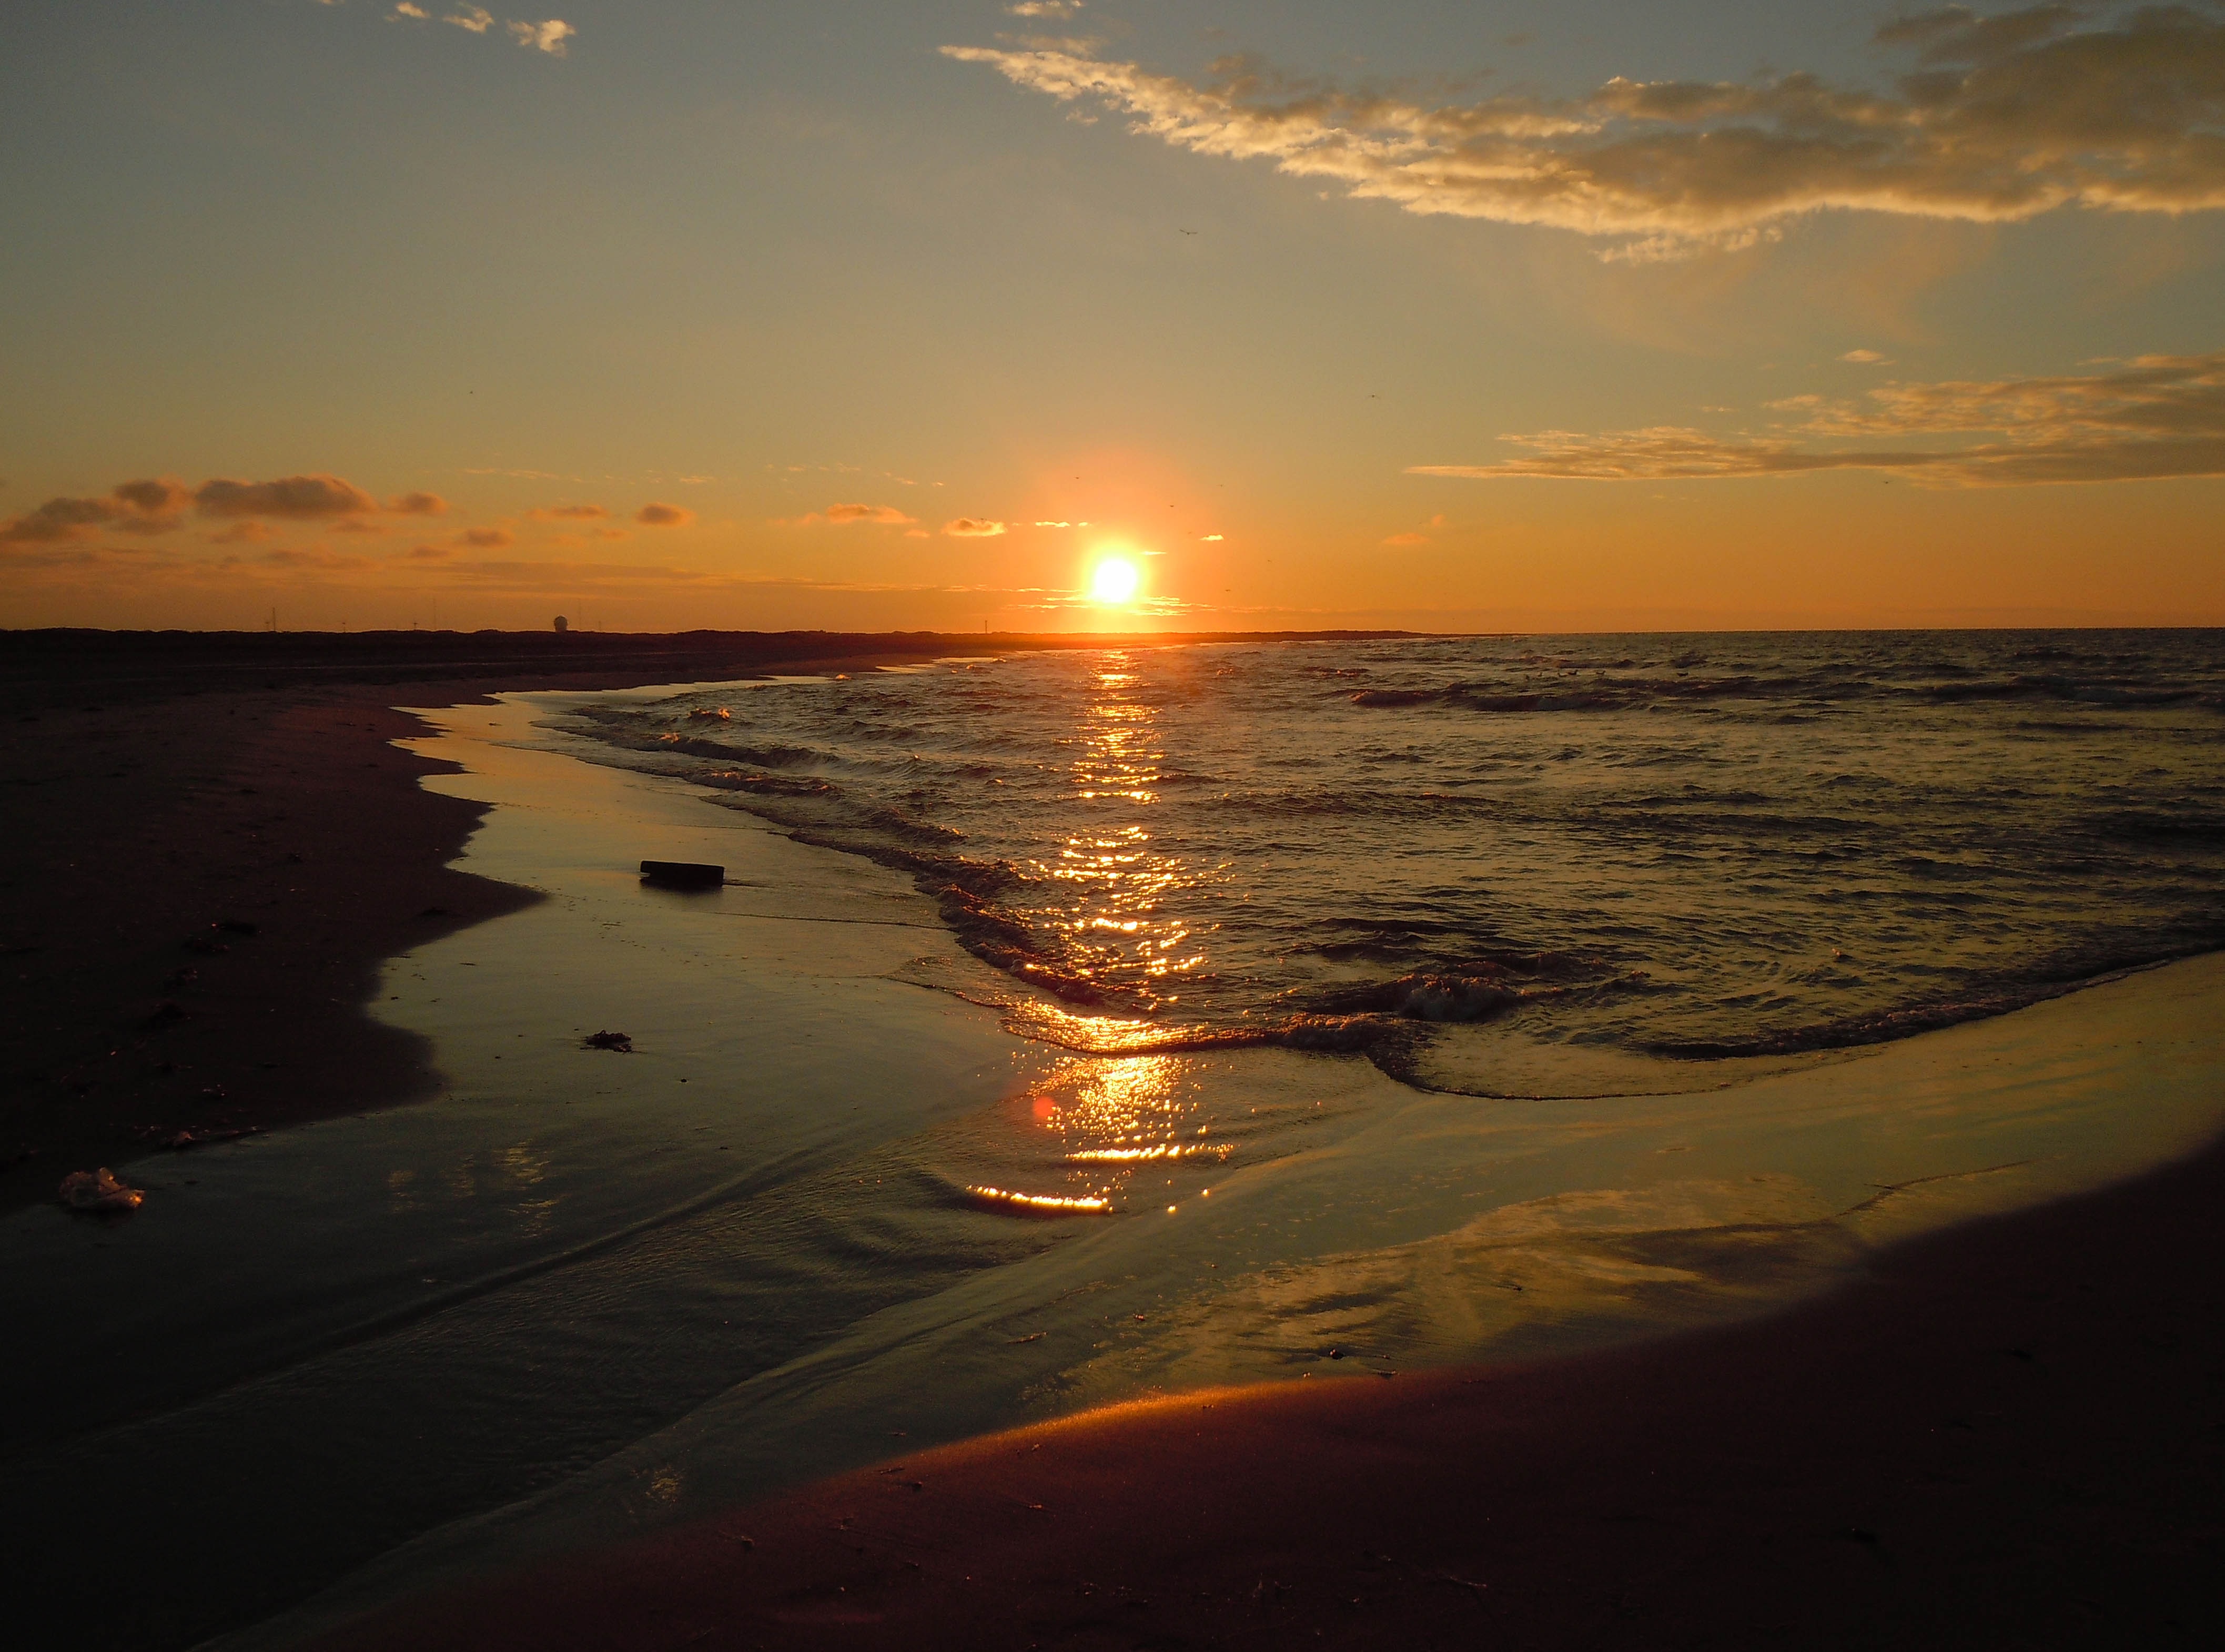
beach, sea, coast, sand, ocean, horizon, cloud, sun, sunrise, sunset, sunlight, morning, shore, wave, dawn, dusk, evening, reflection, abendstimmung, atmospheric, afterglow, wind wave